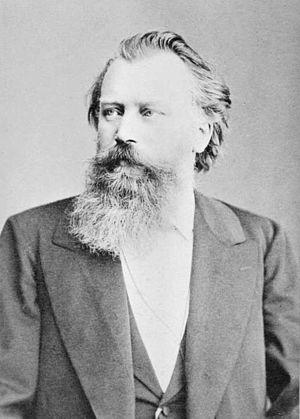
La symphonie nᵒ 3 en fa majeur, op. 90, a été composée par Johannes Brahms durant l’été 1883 à Wiesbaden, soit près de 6 ans après sa seconde symphonie. Entre les deux il écrivit notamment les partitions de son concerto pour violon, ses deux ouvertures et son second concerto pour piano.